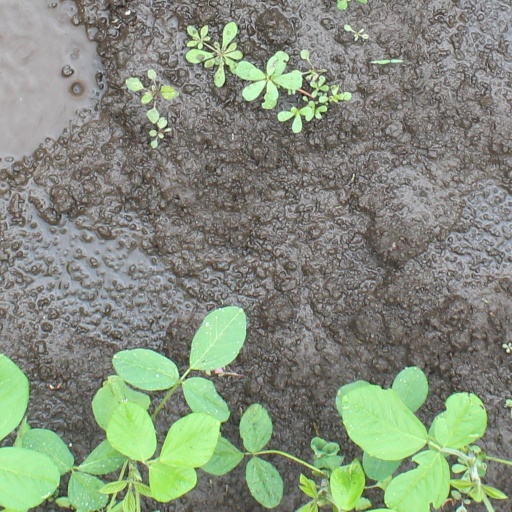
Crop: soybean